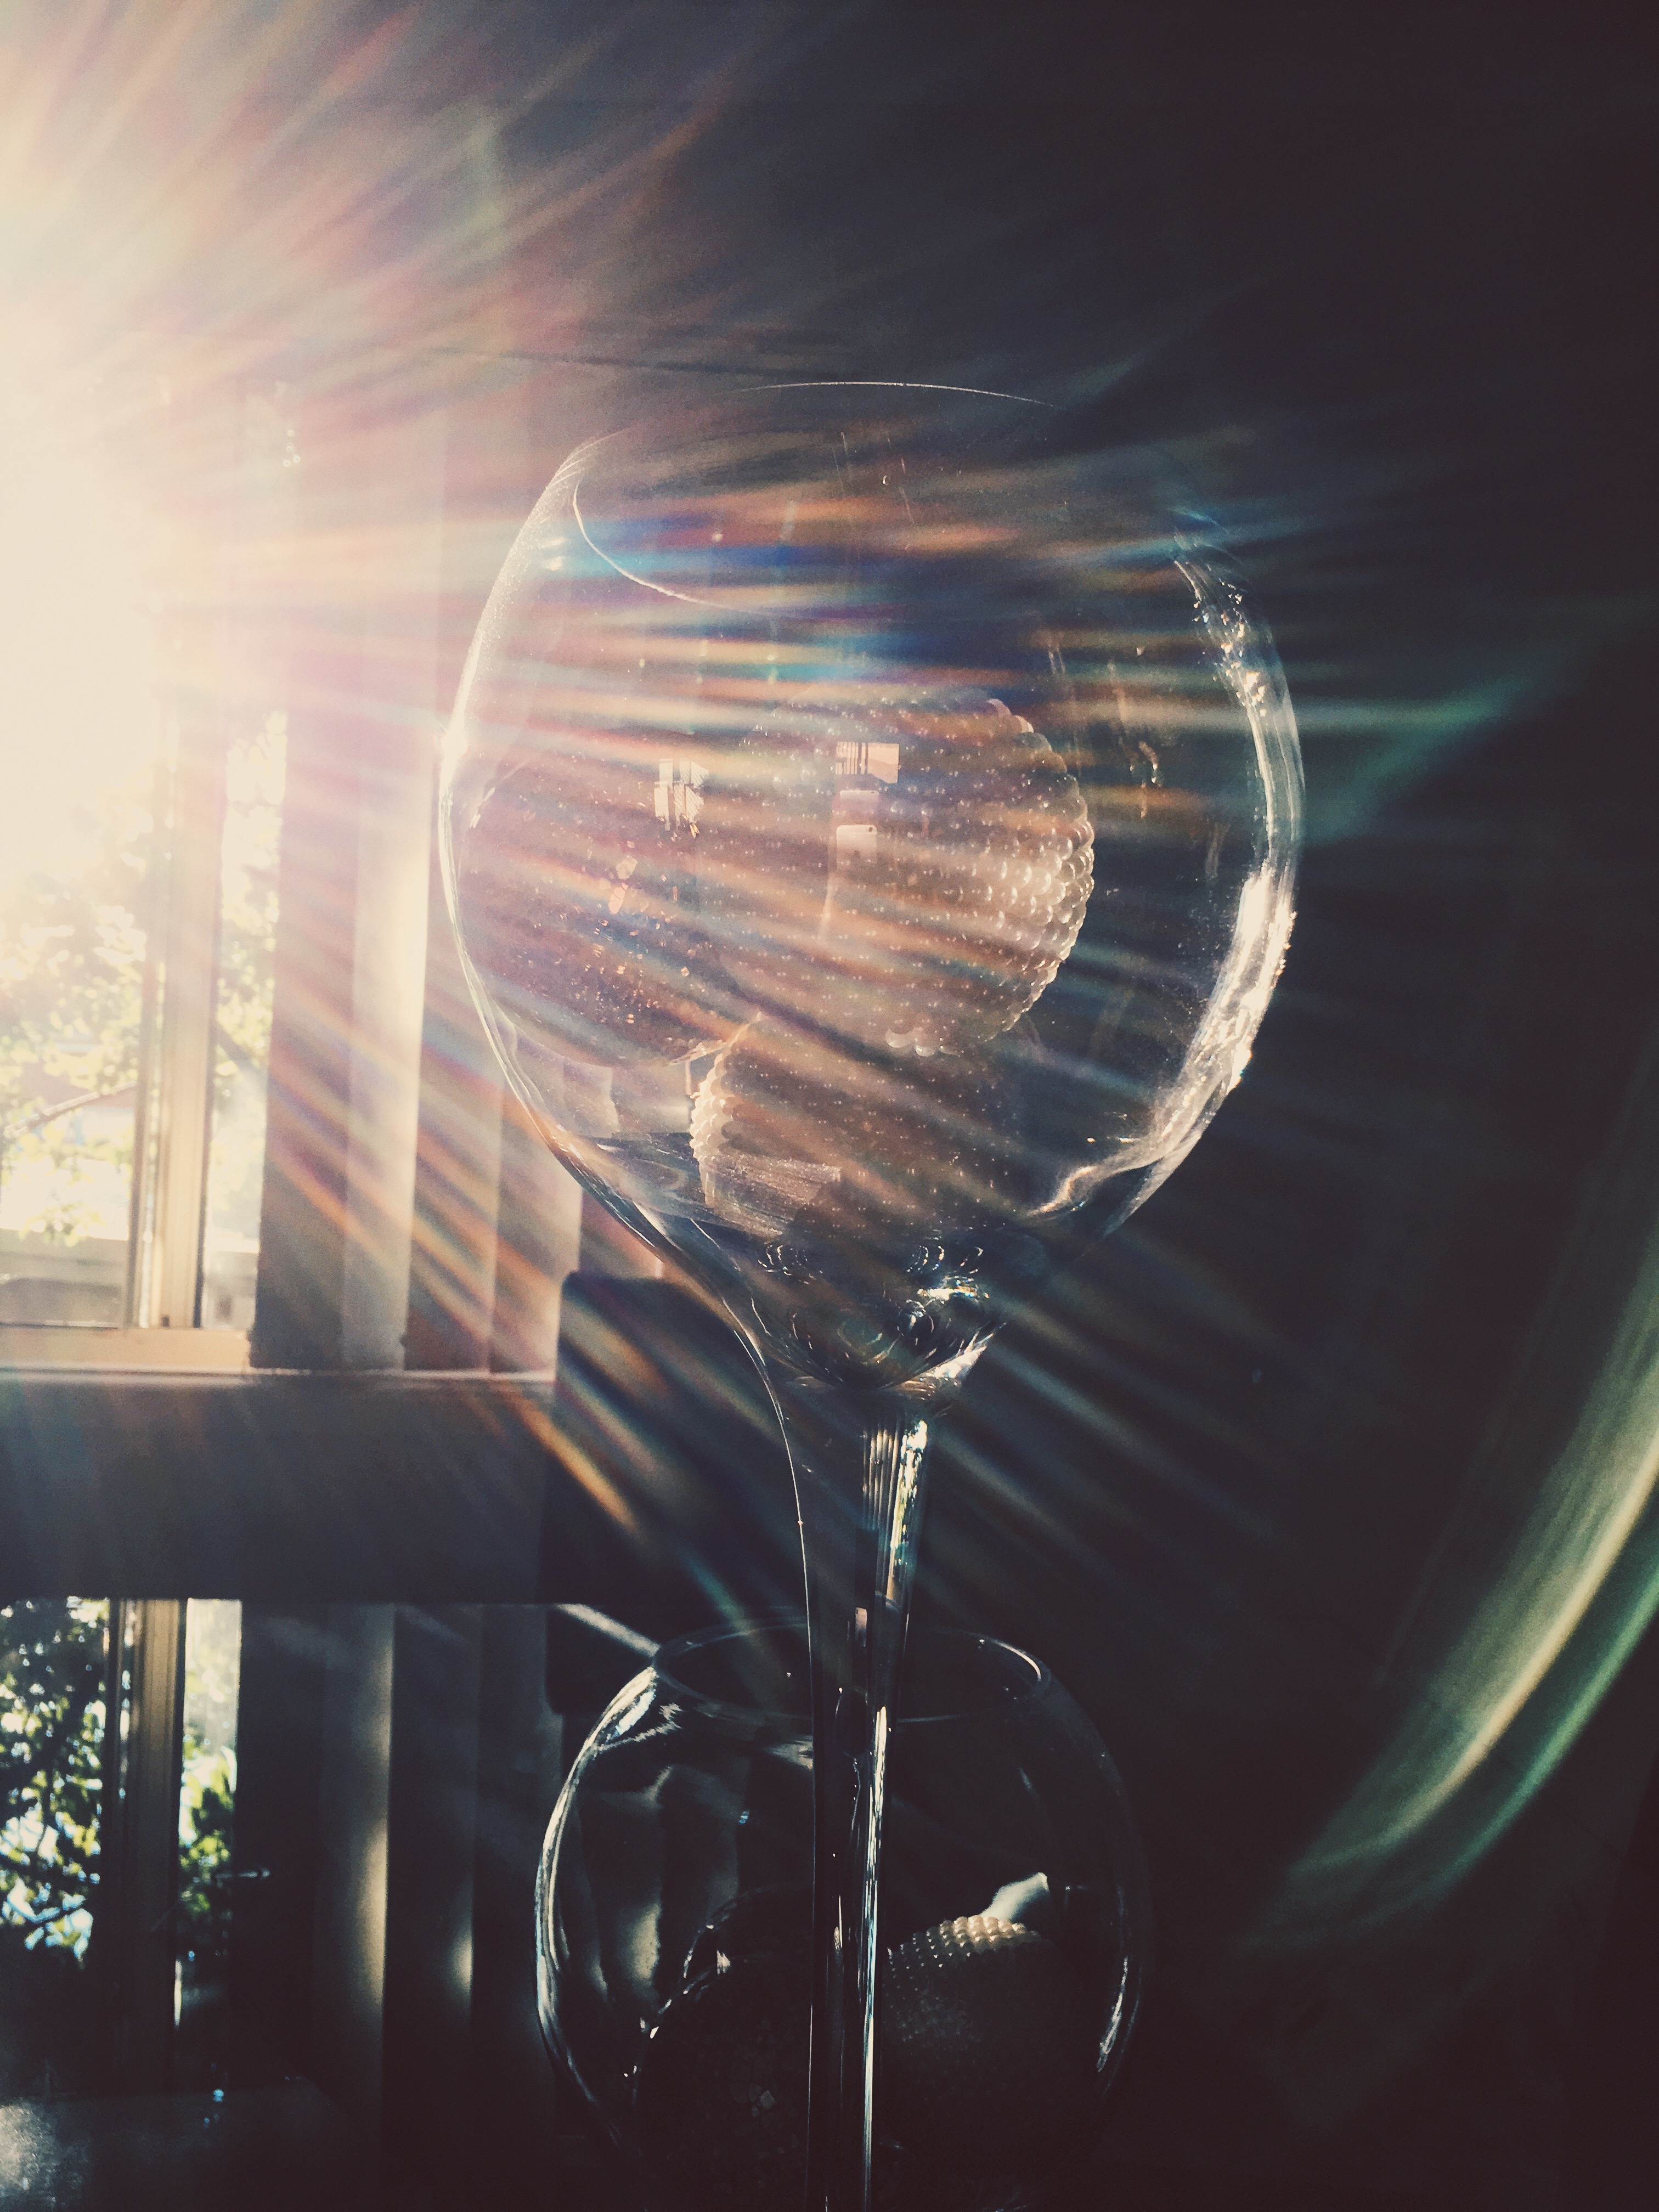
light, sunlight, atmosphere, reflection, color, darkness, shape, atmosphere of earth